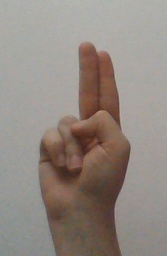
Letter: taa